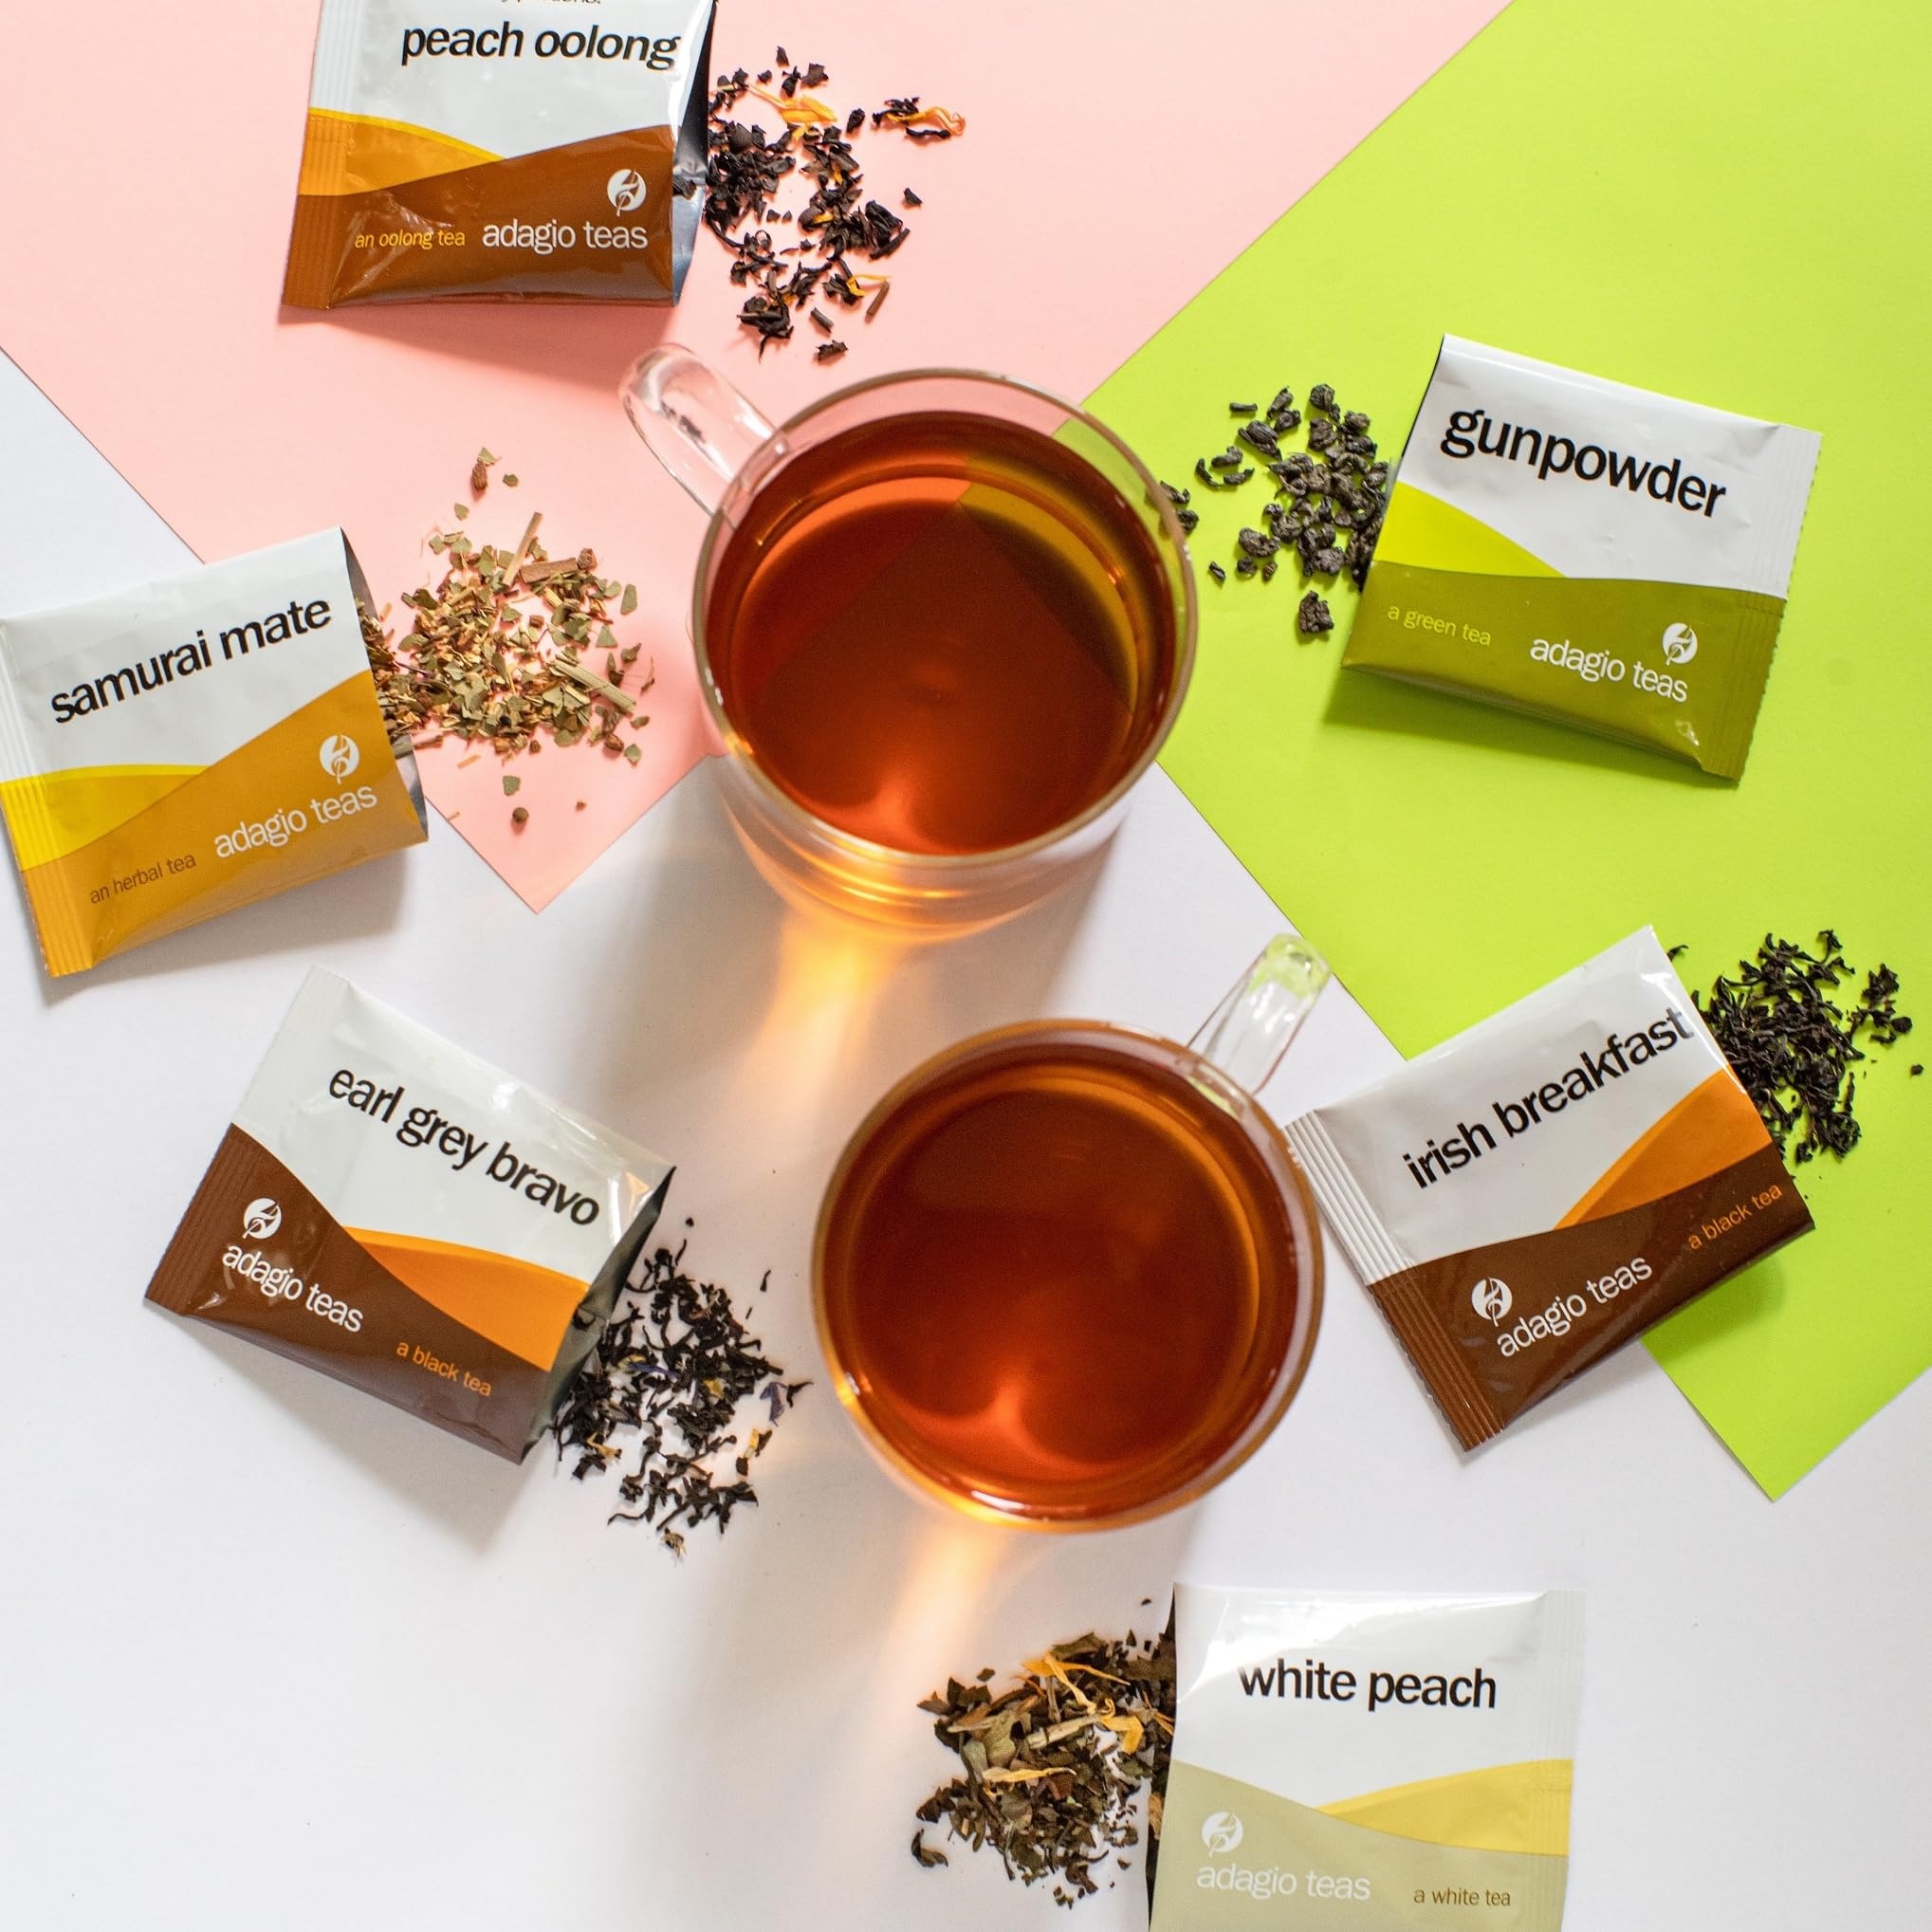
Item Name: Loose Tea Sampler of Adagio's Popular Teas, Including Black, Green, White, Oolong and Herbal Varieties. Each packet makes 16oz of tea, for a total of 1.5 gallons.
Bullet Point 1: Includes 12 Samples of These Popular Teas:
Bullet Point 2: BLACK TEAS: Irish Breakfast, Masala Chai, Earl Grey
Bullet Point 3: GREEN TEAS: Gunpowder, Jasmine Pearls
Bullet Point 4: OOLONG TEAS: Peach Oolong, Raja Oolong Chai
Bullet Point 5: WHITE TEA: White Peach
Bullet Point 6: HERBALS: Peppermint, Samurai Mate, Blood Orange, Honeybush Banana Nut
Product Description: Discover a new world of flavor with our Tea Sampler Set. This set makes it easy to try twelve of our best-selling teas, each perfectly pre-measured for a convenient loose-leaf tea experience.
Value: 16.0
Unit: Ounce

Price: 8.99